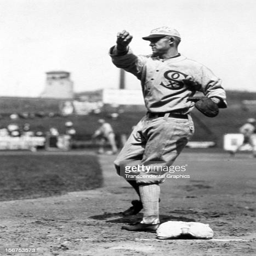
baseball player takes some throws at first base before a game